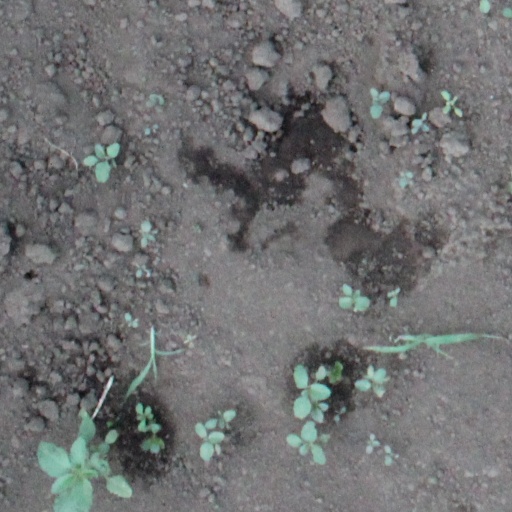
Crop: soybean